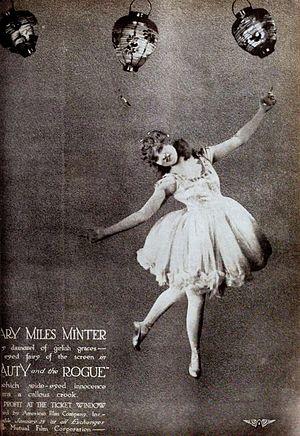
L'Aventure de Mary est un film muet américain, réalisé par Henry King, sorti en 1918.